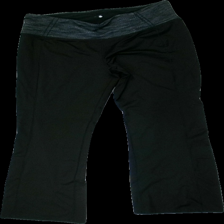
View: front
Type: Tights
Category: Ladies
Brand: Missing
Colors: Black
Material: 76% polyester, 24% acrylic
Cut: Regular, Tight
Size: L
Season: All
Trend: Sports
Damage: loose waist
Damage location: top center
Price range: <50
Recommended usage: Reuse